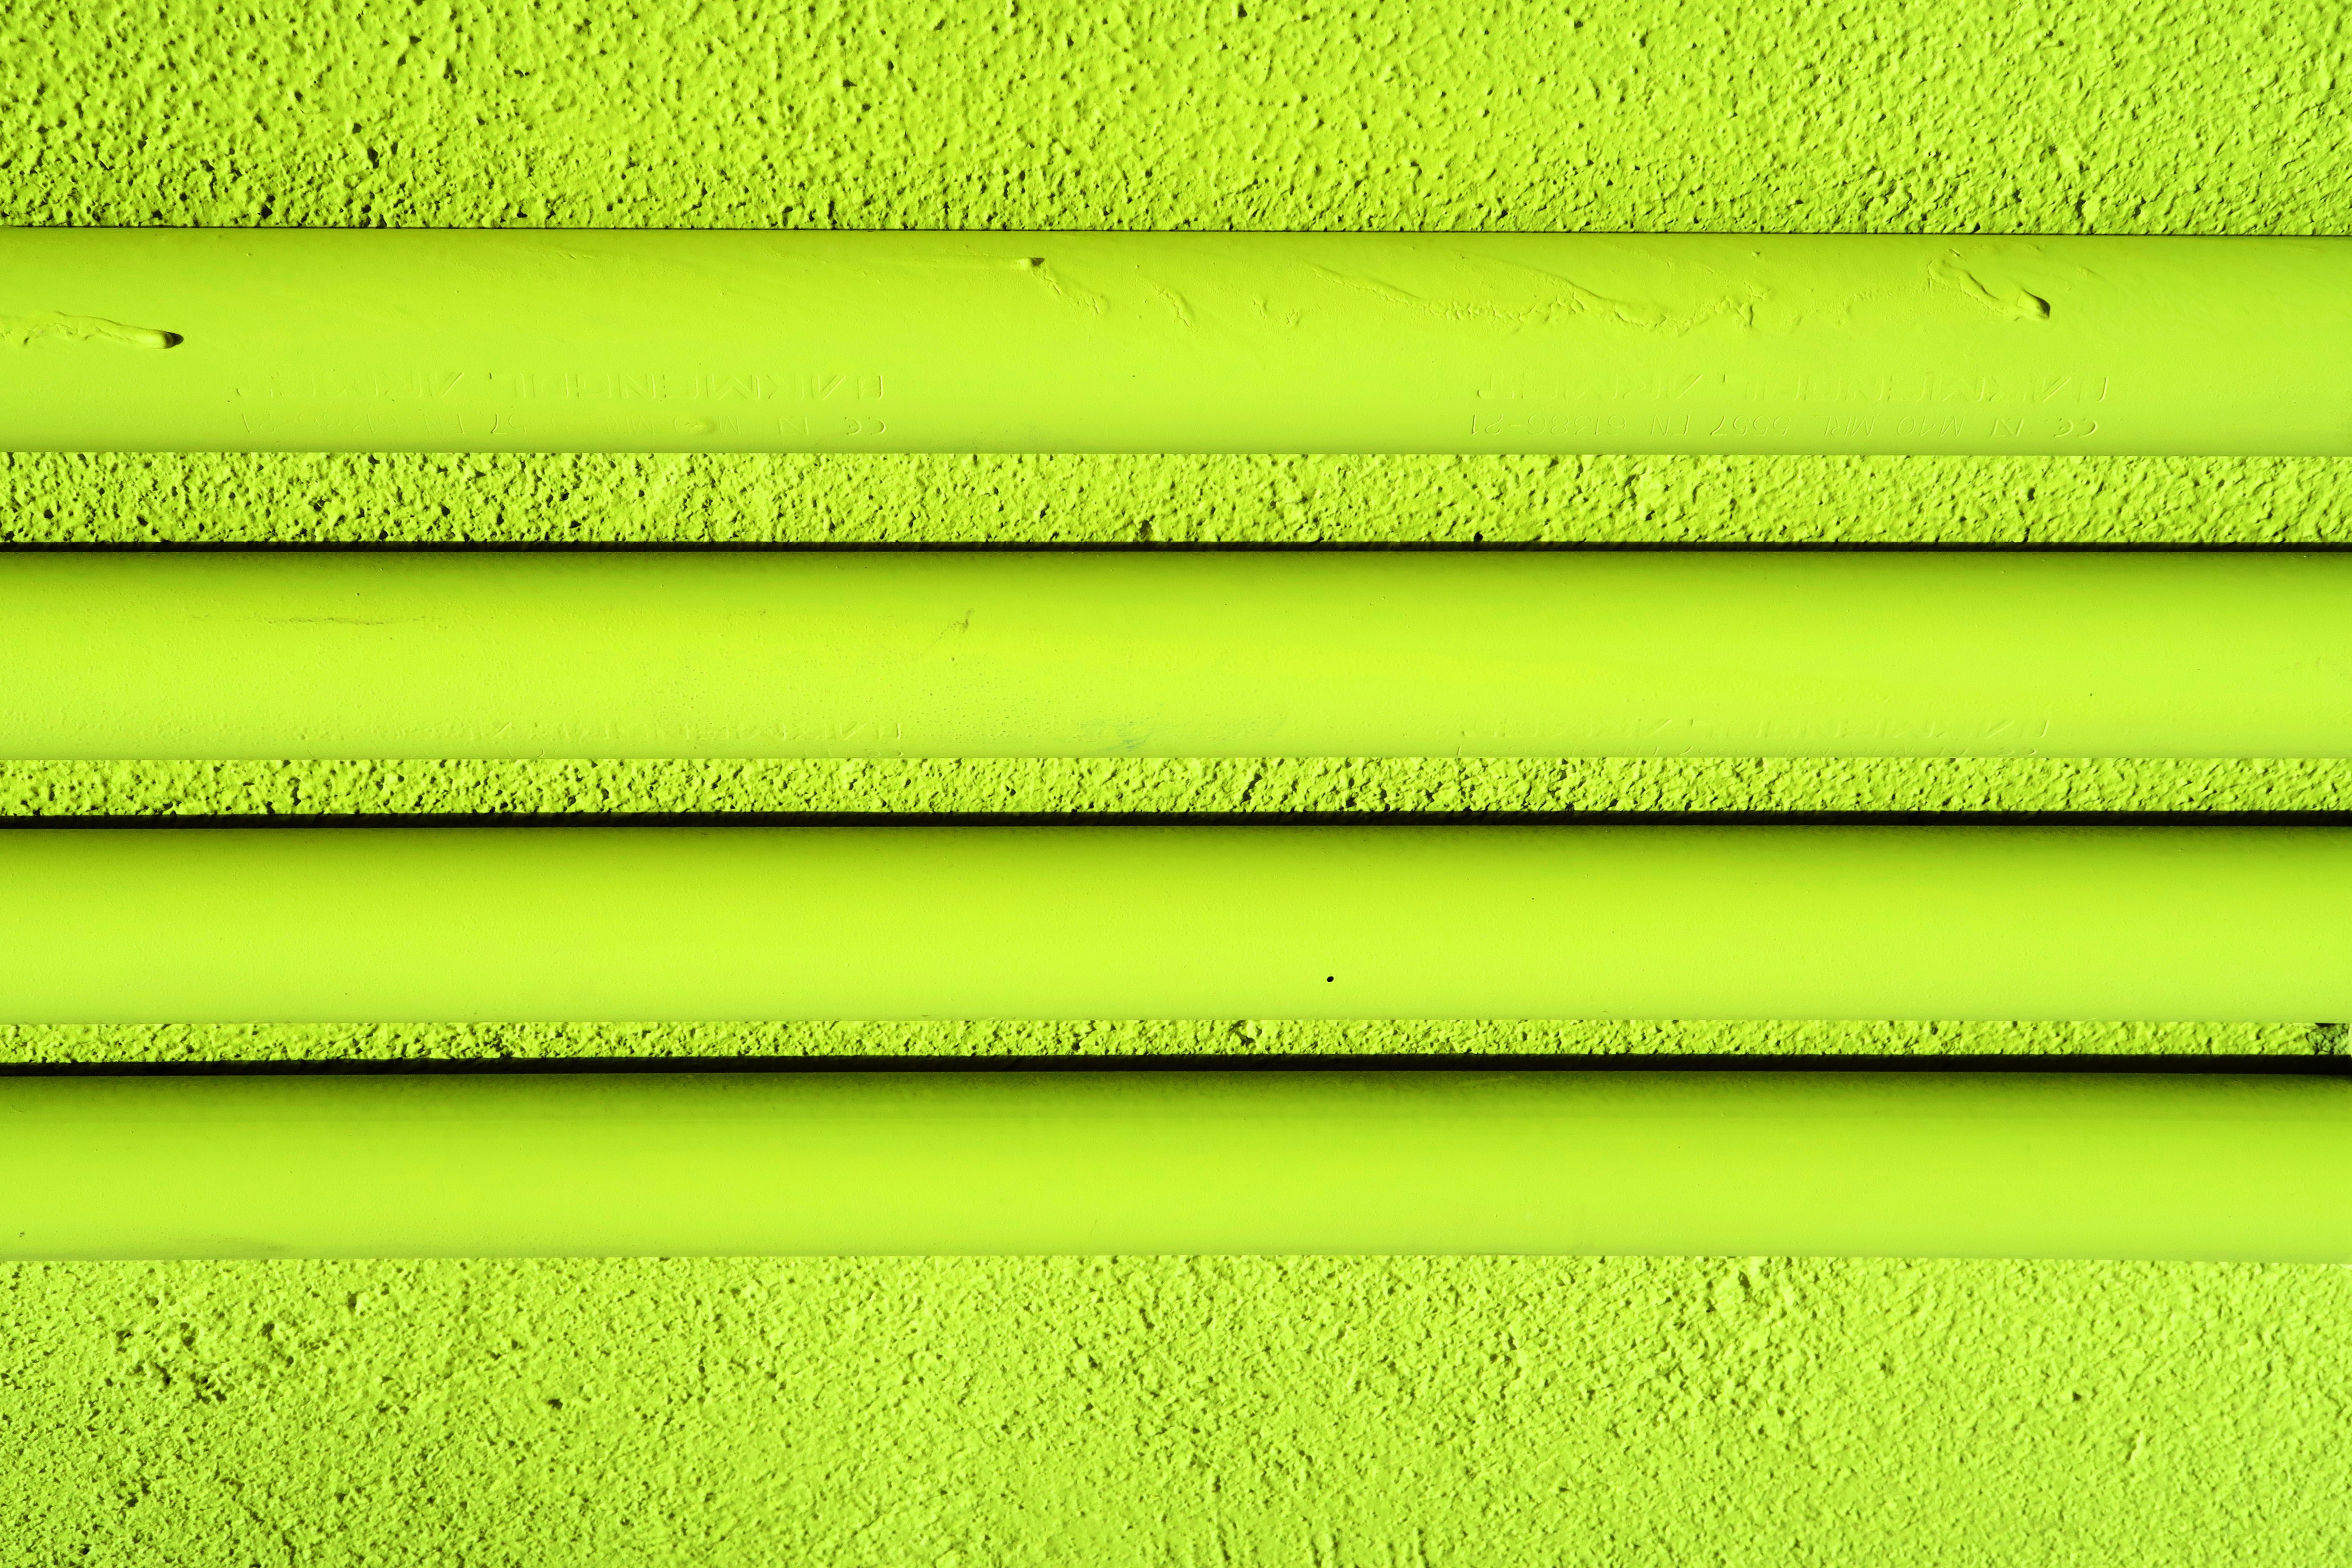
grass, texture, leaf, wall, pattern, line, green, color, yellow, circle, minimalist, simple, monocolor